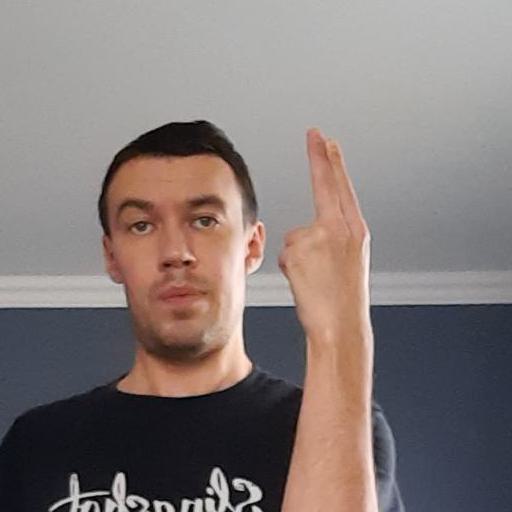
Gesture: two_up_inverted